Odd Fellows Lodge (Goldsboro, North Carolina)

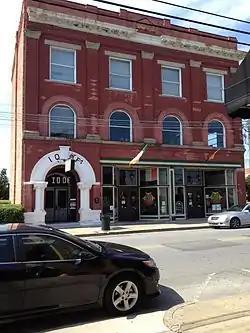

The Odd Fellows Lodge is a historic Odd Fellows clubhouse located at Goldsboro, Wayne County, North Carolina. It was designed by E.G. Porter in Classical Revival and Romanesque styles. It was built in 1906, and is a three-story brick building. It served historically as a clubhouse and as a specialty store.